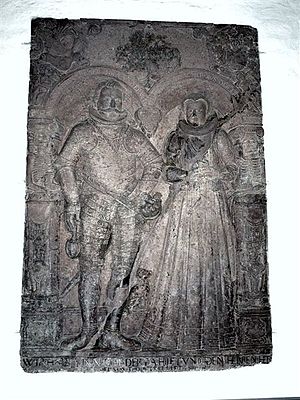
Caspar Markdanner
Gravsten over Casper Markdanner og Sophie Oldeland i Rønninge Kirk
Rønninge Kirke i Danmark. Gravsten over Casper Markdanner og Sophie Oldeland
Caspar Markdanner var en dansk herremand og lensmand. Kendt blandt andet for hans tid som lensmand på Koldinghus, hvor han udsendte Danmarks første brandforordning og fik genrejst den store Jellingsten. Ifølge et gammelt sagn uægte kongesøn.